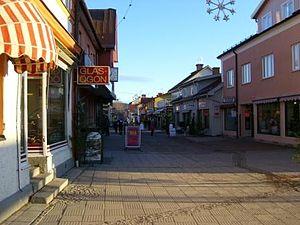
La commune de Leksand est une commune du comté de Dalécarlie en Suède. 15 252 personnes y vivent. Son siège se trouve à Leksand.